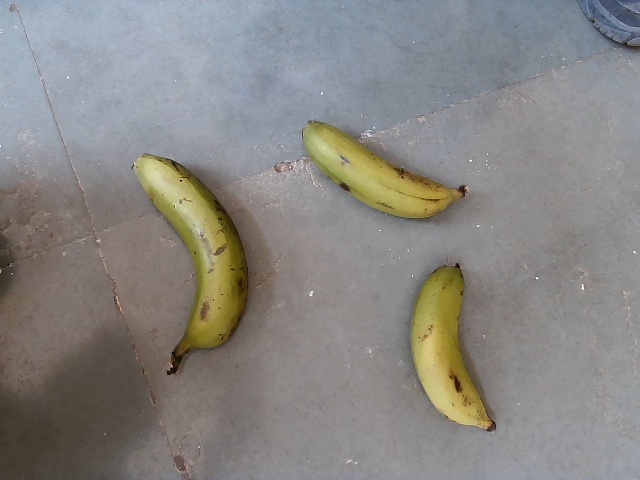
Label: Raw_Banana